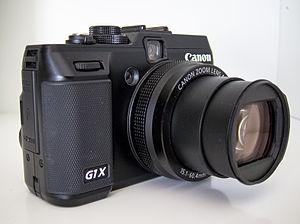
Un appareil photographique compact est un appareil photographique de petite taille et léger, le plus souvent totalement automatisé, et dont la visée se fait généralement sur un écran à cristaux liquides.